Upper motor neuron lesion

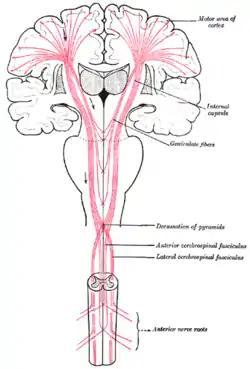
The motor tract.

An upper motor neuron lesion (also known as pyramidal insufficiency) Is an injury or abnormality that occurs in the neural pathway above the anterior horn cell of the spinal cord or motor nuclei of the cranial nerves. Conversely, a lower motor neuron lesion affects nerve fibers traveling from the anterior horn of the spinal cord or the cranial motor nuclei to the relevant muscle(s).